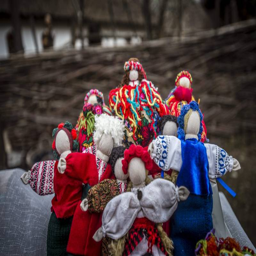
the population decreased by people